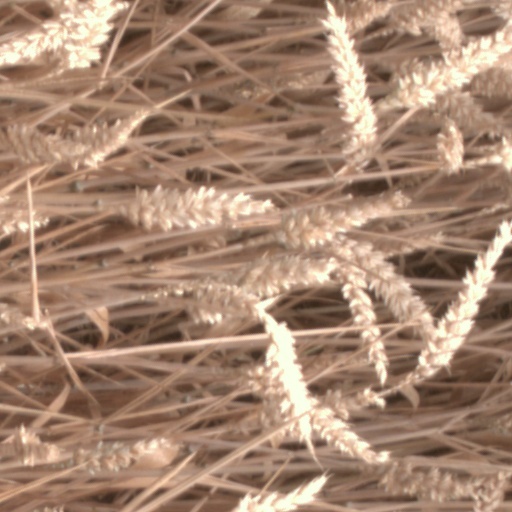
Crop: wheat